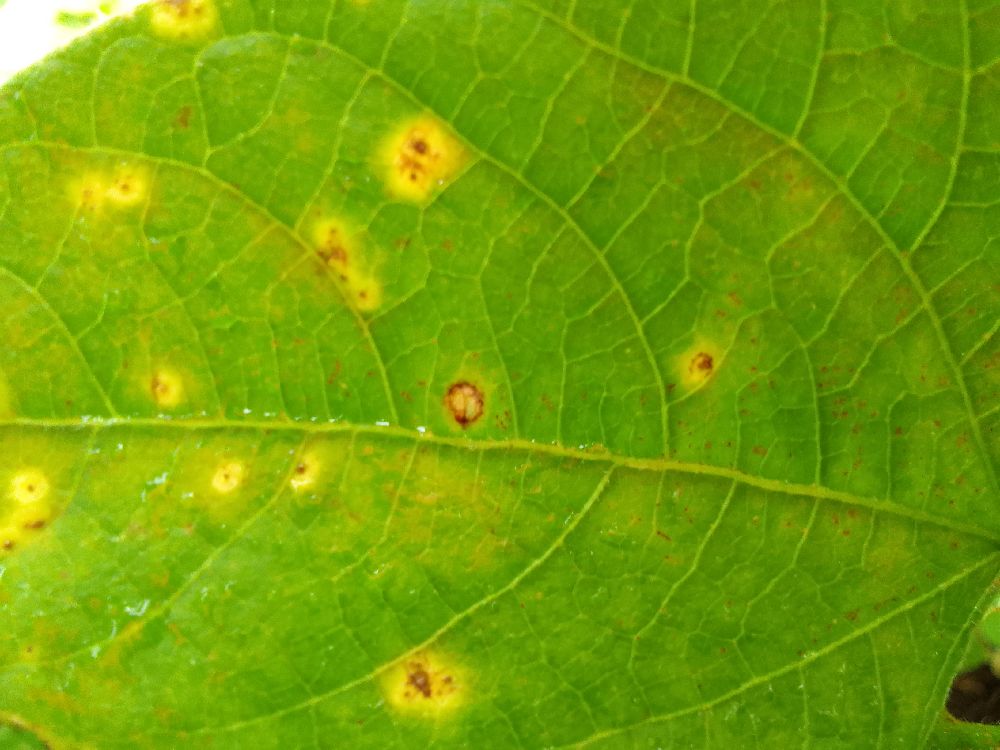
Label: rust